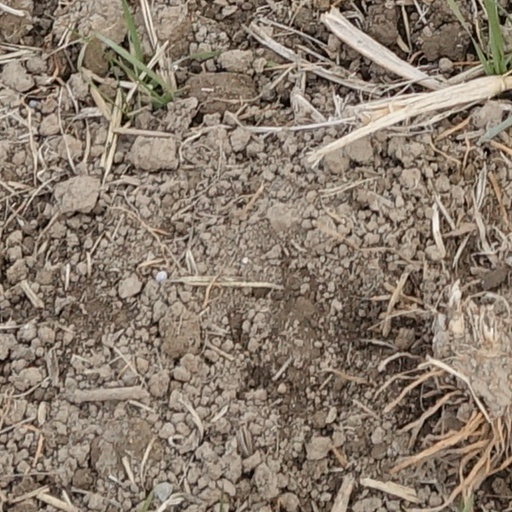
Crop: wheat